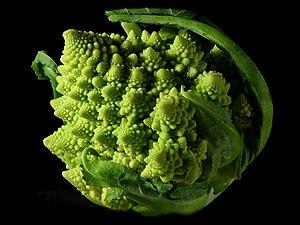
Une tête de chou Romanesco et sa forme fractale. Photo prise avec un appareil Canon D-60 équipé d'un objectif 18-135 mm IS de même marque. Español: Forma de fractal de un brócoli Romanesco. Македонски: Фракталниот облик на една римска брокула.